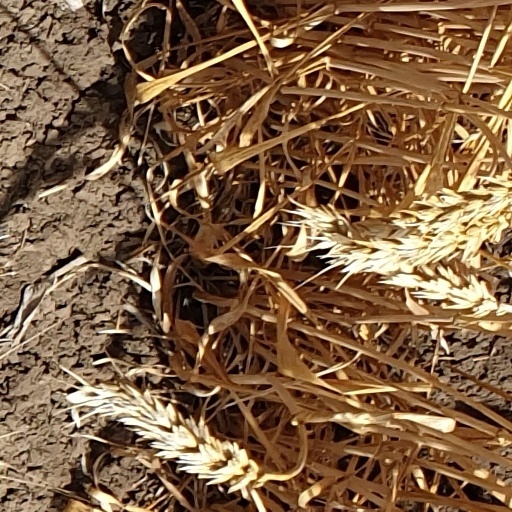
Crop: wheat